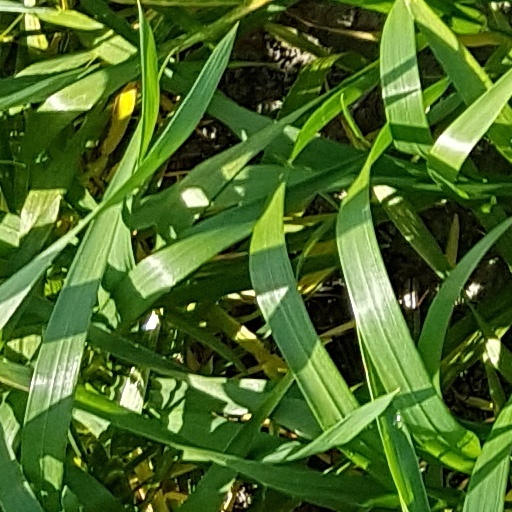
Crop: wheat